Crumb rubber

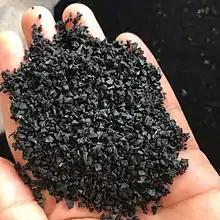
Handful of crumb rubber

Crumb rubber is recycled rubber produced from automotive and truck scrap tires. During the recycling process, steel and tire cord (fluff) are removed, leaving tire rubber with a granular consistency. Continued processing with a granulator or cracker mill, possibly with the aid of cryogenics or by mechanical means, reduces the size of the particles further. The particles are sized and classified based on various criteria including color (black only or black and white). The granulate is sized by passing through a screen, the size based on a dimension (1/4 inch) or "mesh" (holes per inch : 10, 20, etc.). Crumb rubber is often used in artificial turf as cushioning.